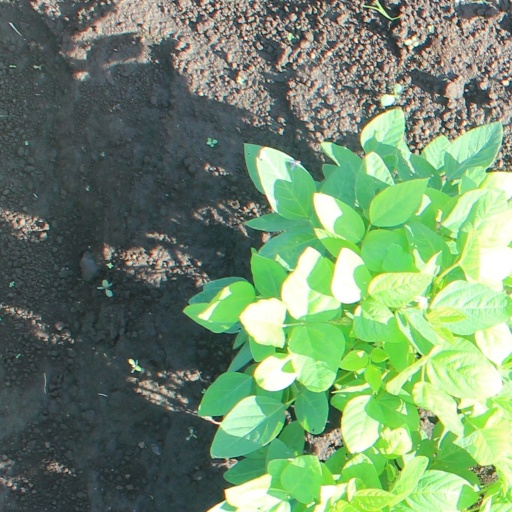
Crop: soybean